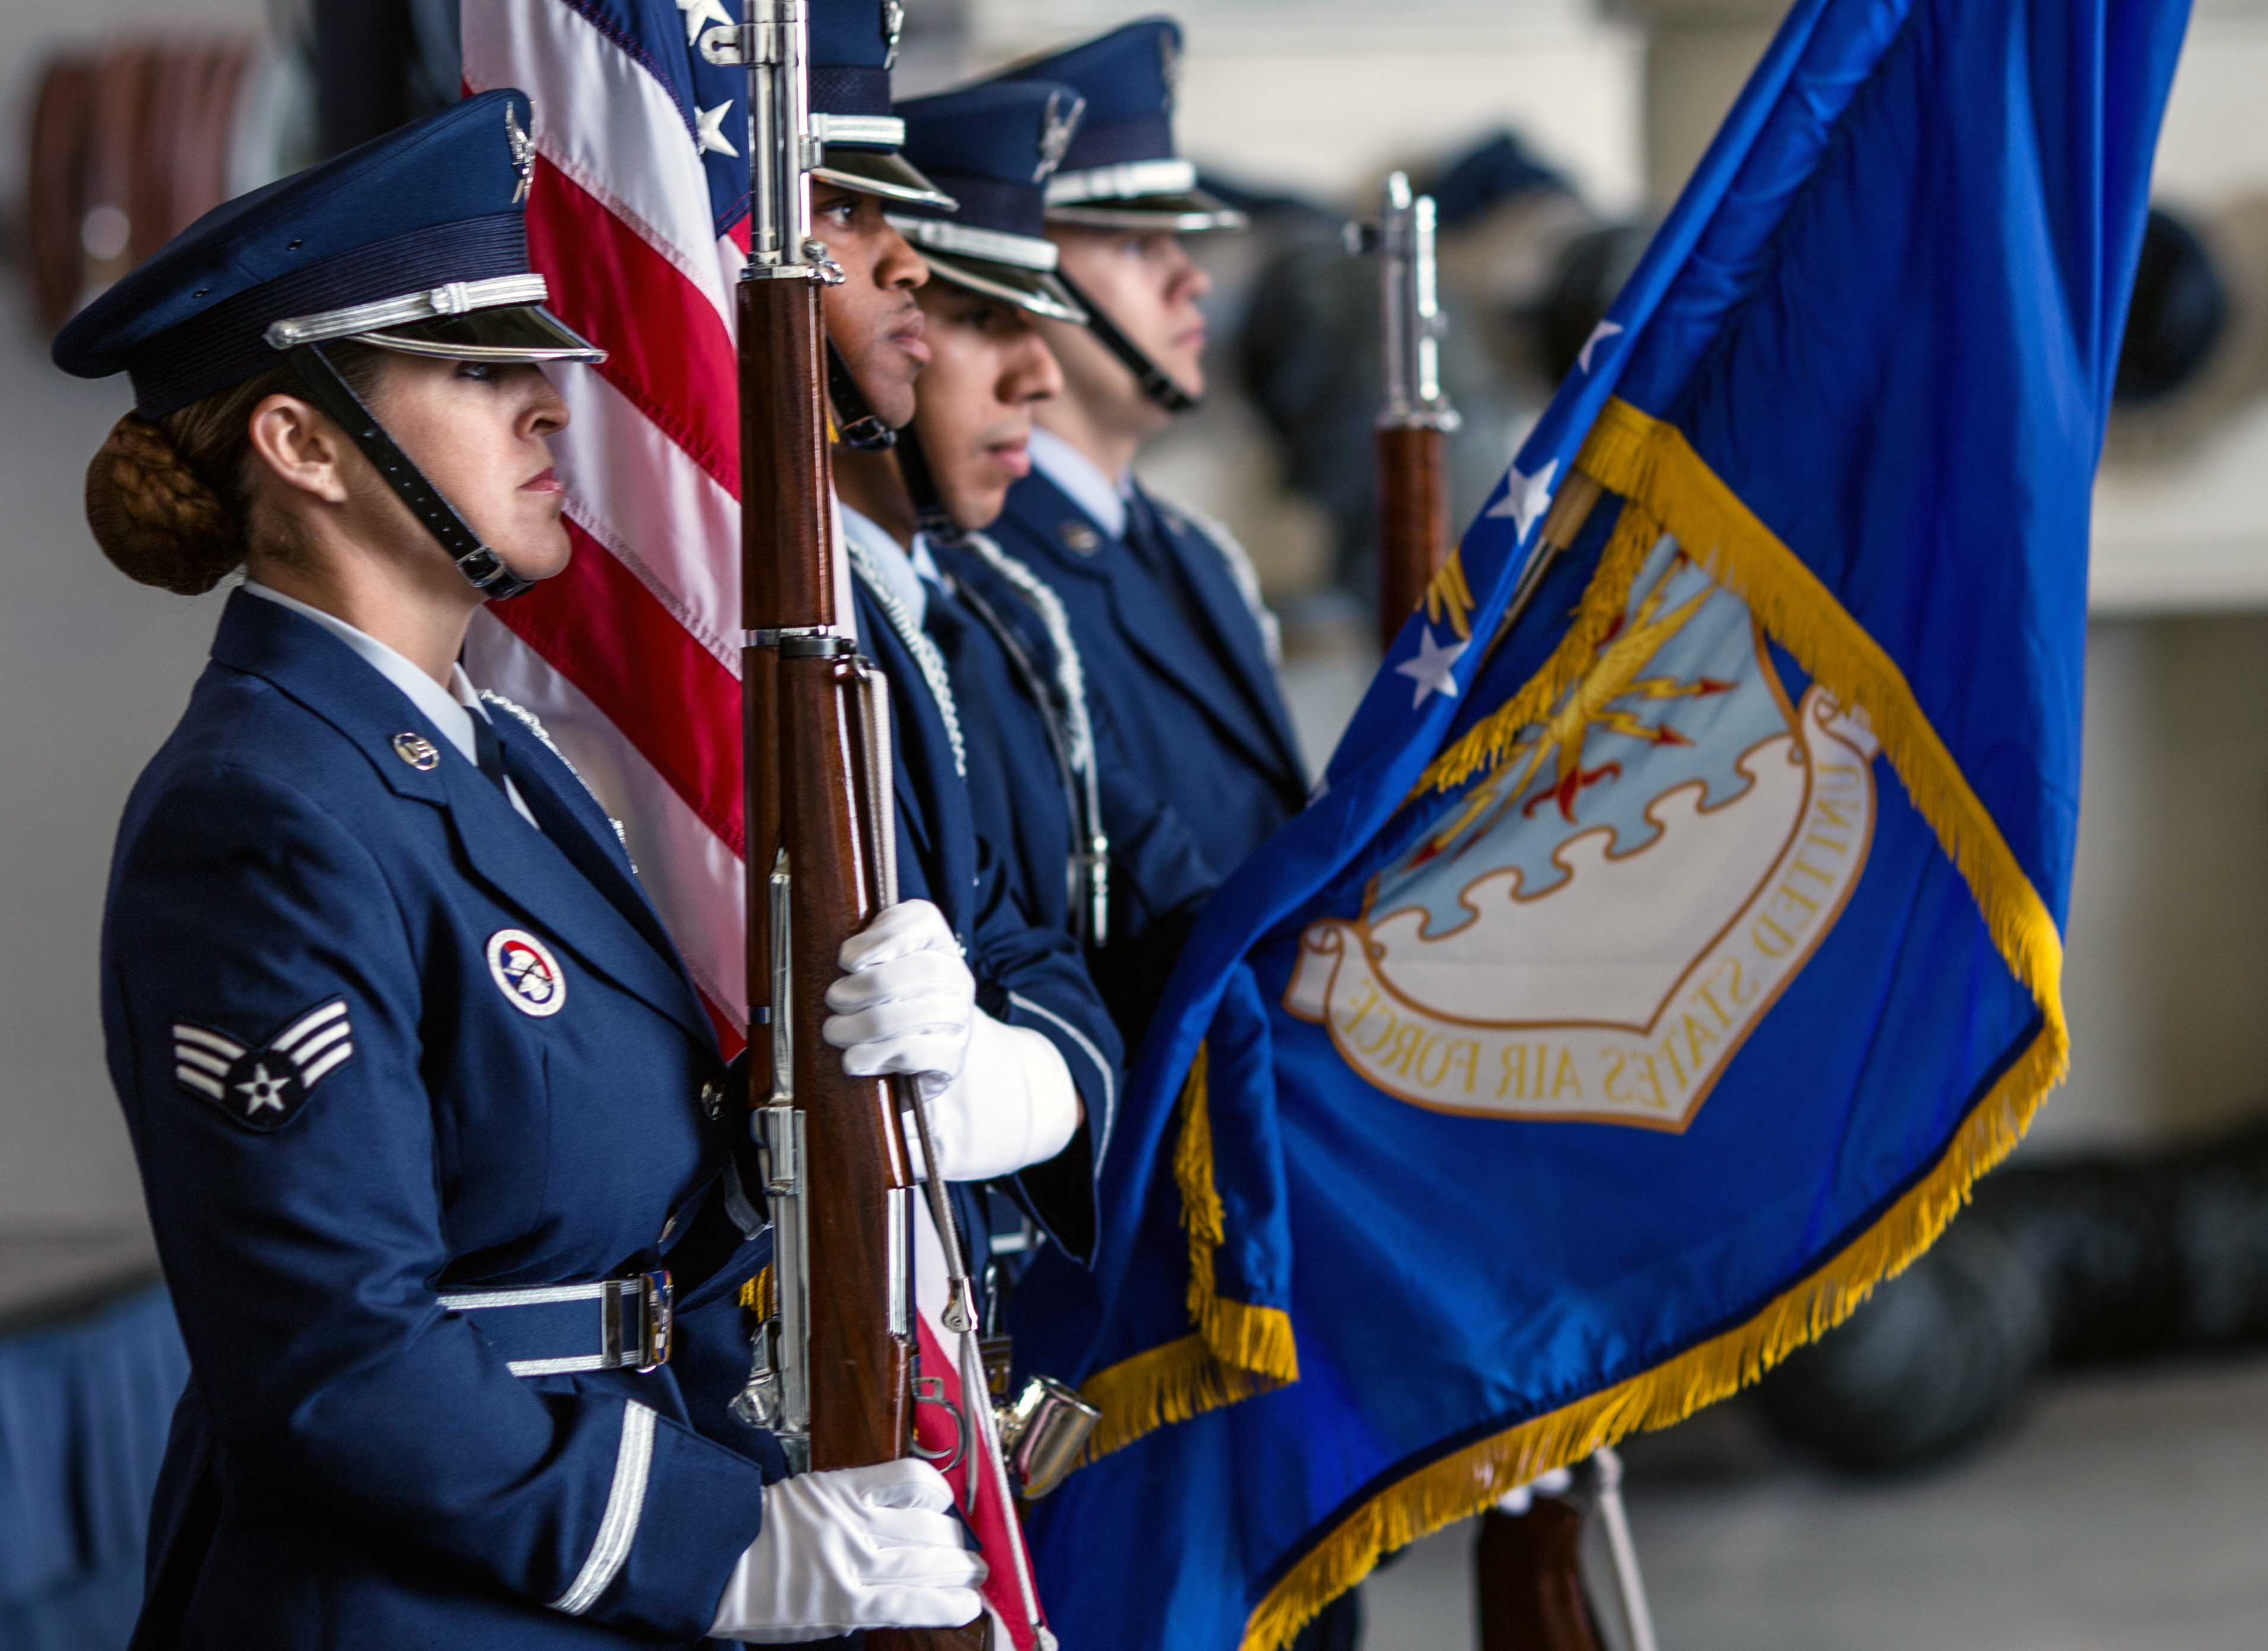
person, blue, profession, clothing, police